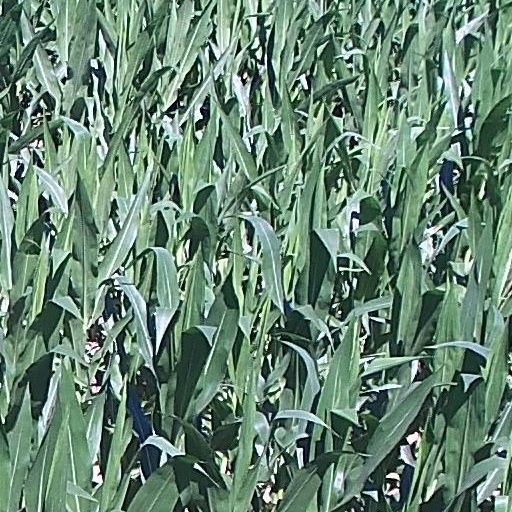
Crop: maize; corn